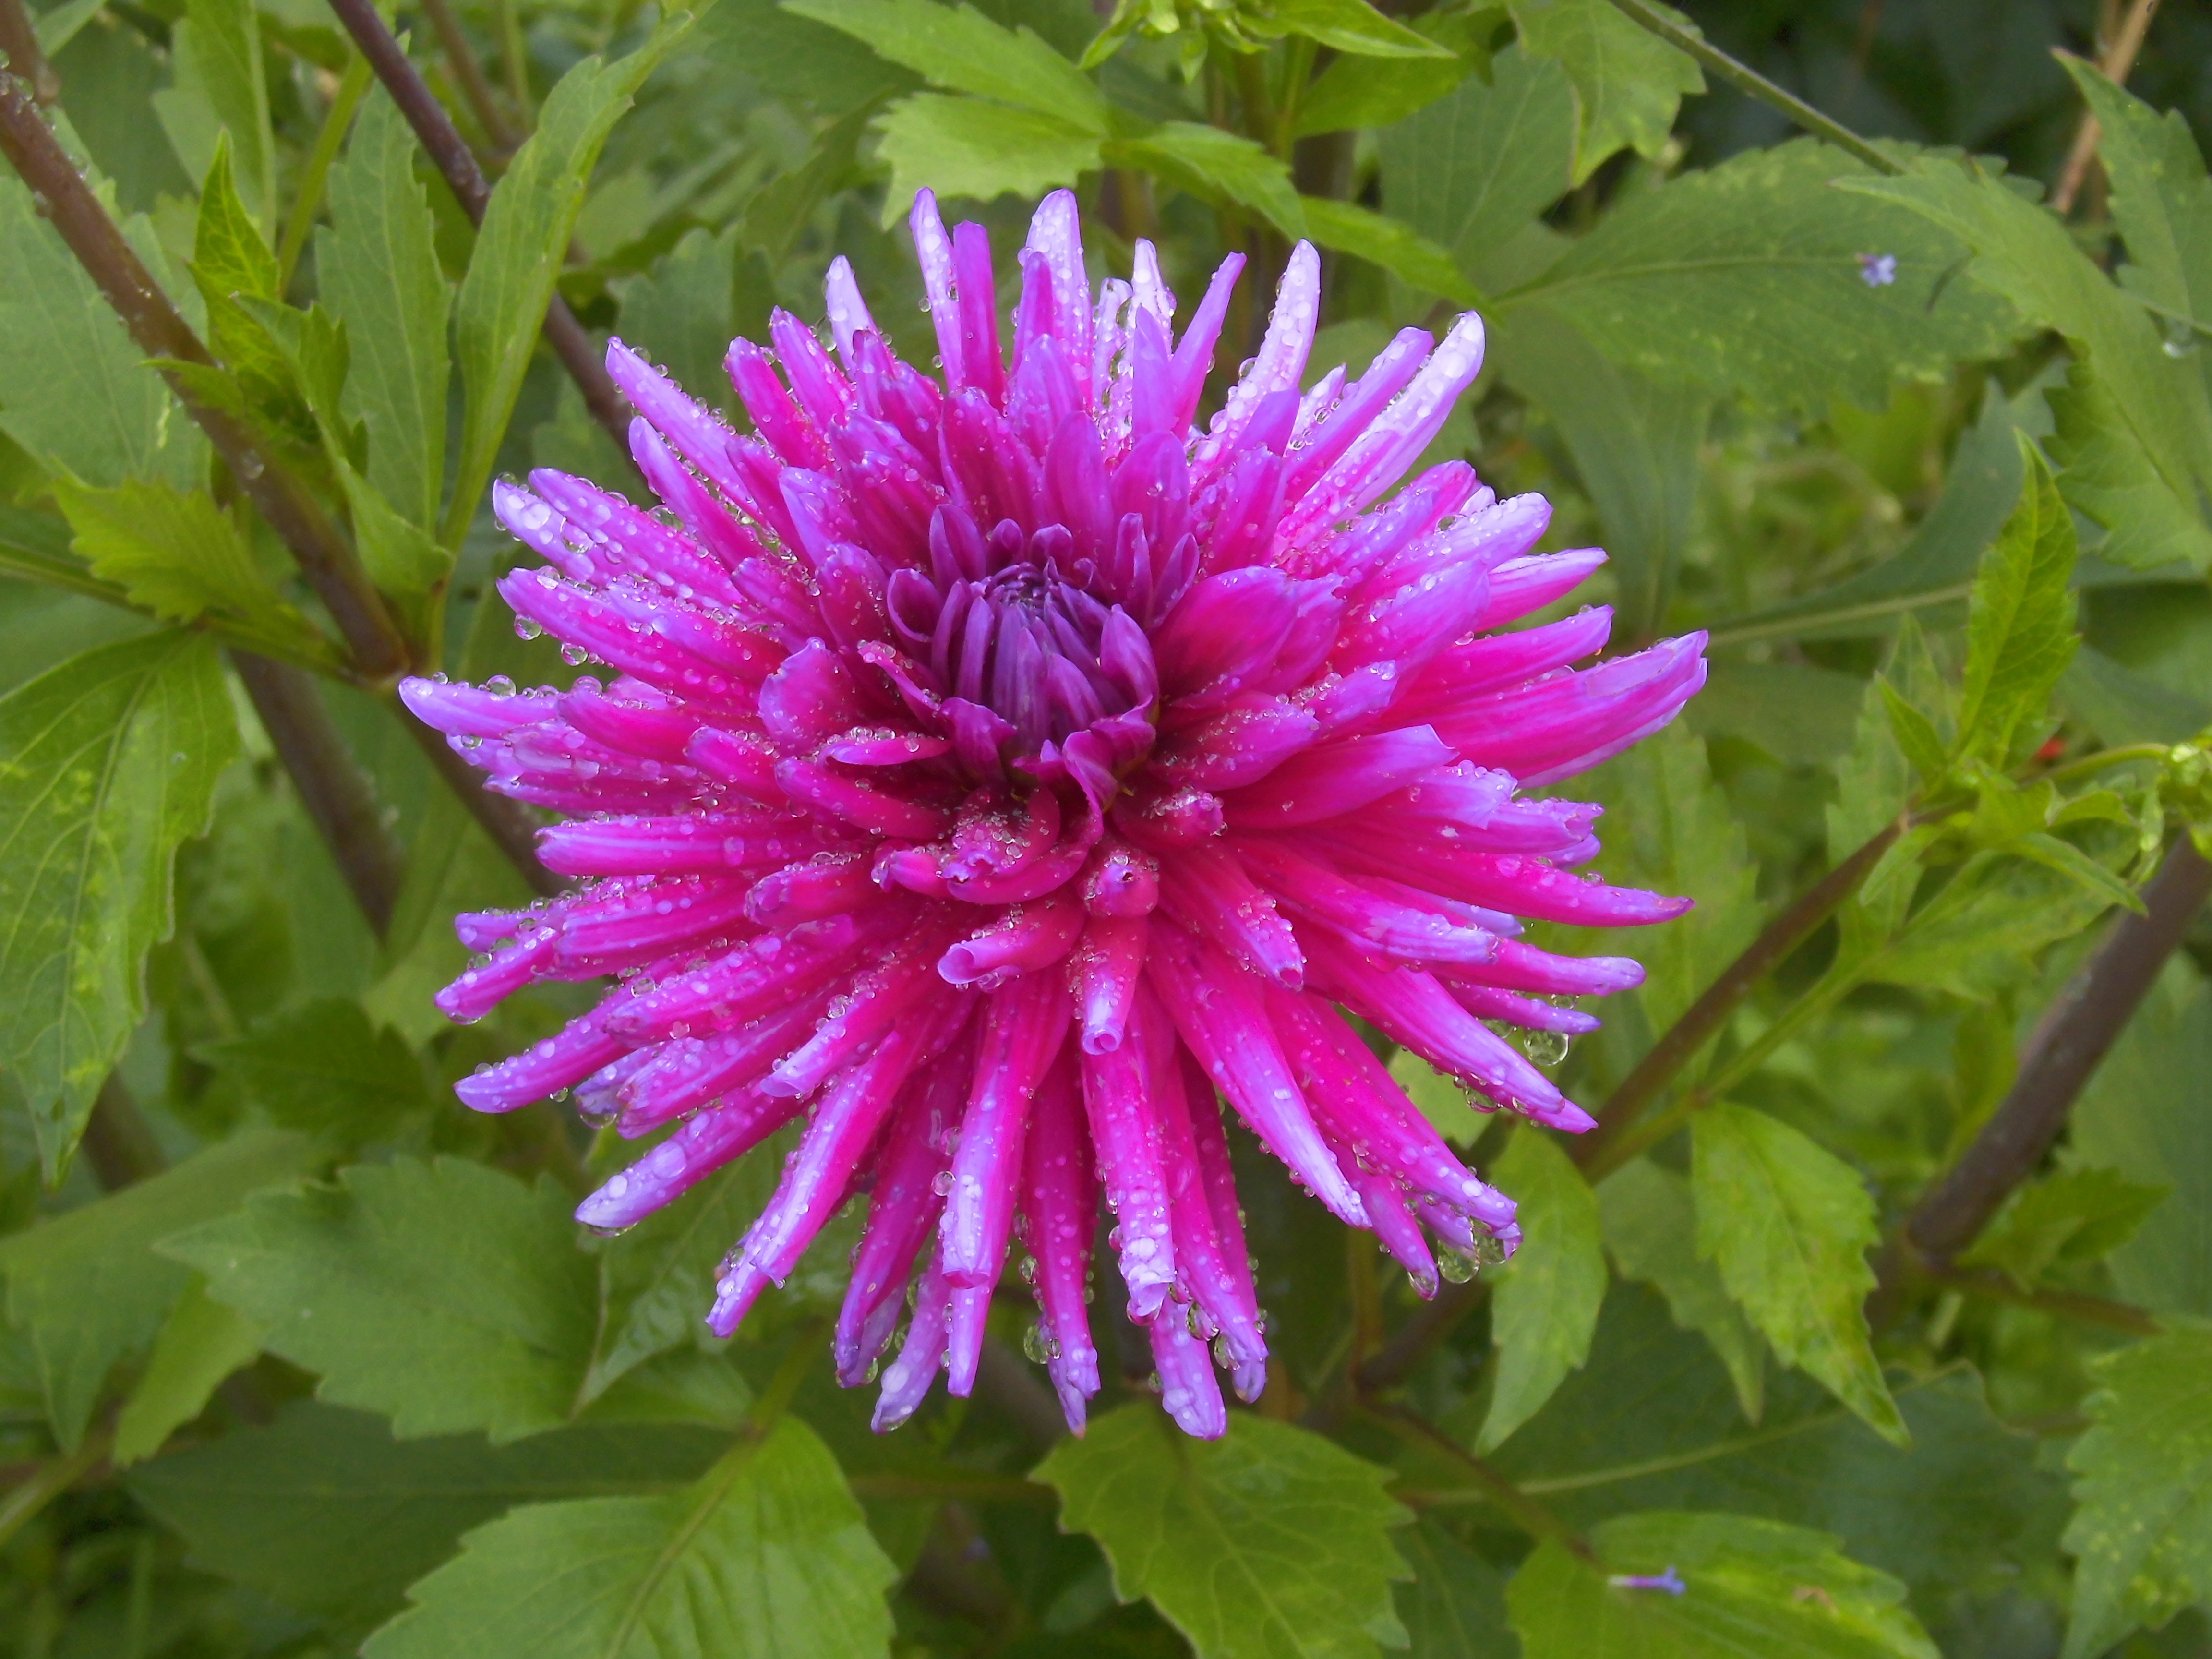
plant, flower, purple, petal, bloom, natural, botany, pink, flora, wildflower, dahlia, bright, flowering plant, daisy family, annual plant, land plant